Elena Popea

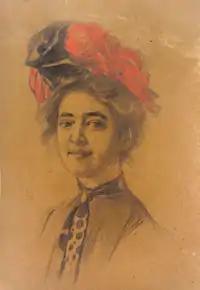
Self-portrait (date unknown)

Elena Popea (15 April 1879, Brașov – 19 June 1941, Bucharest) was an Austro-Hungarian-born Romanian Modernist painter whose influences included Impressionism, Expressionism and Cubism. Her favored subjects were landscapes, floral still-lifes and scenes of people at work or attending events.